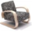
Label: chair